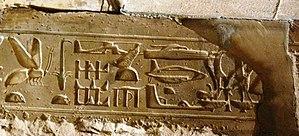
Les hiéroglyphes d'Abydos sont un ensemble de hiéroglyphes égyptiens situés dans le temple funéraire de Séti Iᵉʳ à Abydos, un site archéologique du centre du pays. Il s'agit d'un cas de palimpseste des cartouches de Séthi Iᵉʳ et de son fils Ramsès II que certains auteurs et partisans de l'ufologie, notamment de la théorie des anciens astronautes, interprètent comme étant des OOPArts, certains symboles ressemblant par paréidolie à un hélicoptère, un char d'assaut ou encore des aéronefs.
OOPArt ou oopart est un sigle ou un nom anglais formé à partir des initiales de out of place artifact. La paternité de cette expression revient au zoologiste américain Ivan T. Sanderson, qui l'emploie pour désigner un artéfact dont la présence sur le site de sa découverte constitue a priori une anomalie et une énigme.
La théorie des anciens astronautes est une spéculation pseudo-scientifique et ufologique selon laquelle plusieurs anciennes civilisations auraient été en contact avec des « visiteurs » extraterrestres venus apporter sur la Terre quelques savoirs dans les domaines de l'écriture, de l'architecture, de l'agriculture, des mathématiques, de l'astronomie et de la médecine.